Matthias A. K. Zimmermann

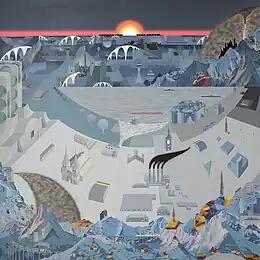
"The Frozen City", 2006

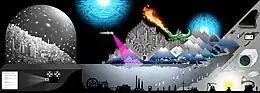
"The Space Machine 6", 2013

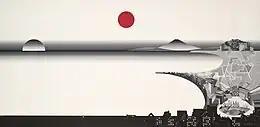
"The Networked City", 2005

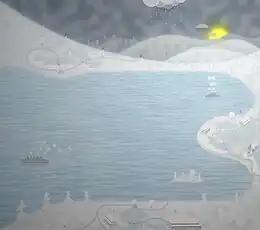
"Moonlight in the Snow Clouds", 2009

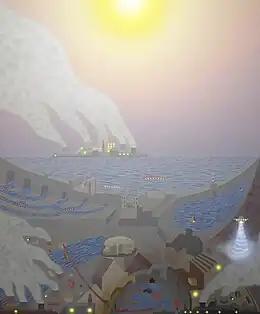
"Interaction between nine Energy Centres", 2011

Matthias A. K. Zimmermann was born in Basel and grew up in the canton of Aargau. He studied music/composition at the , fine art at the Lucerne University of Applied Sciences and Arts, game design and art education at the Zurich University of Applied Sciences and didactics/pedagogy at the . His artistic work has found a reception in international exhibitions as well as in scientific and essayistic texts. Zimmermann's artworks are in collections of various museums. His debut novel, "CRYONIUM", has been published by Kulturverlag Kadmos (Kadmos Publisher).